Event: Nepal Earthquake
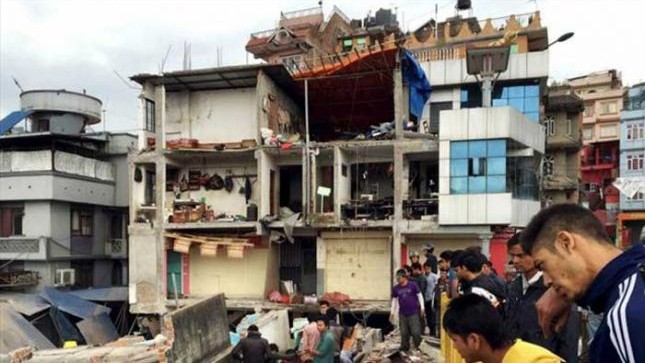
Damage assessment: damage